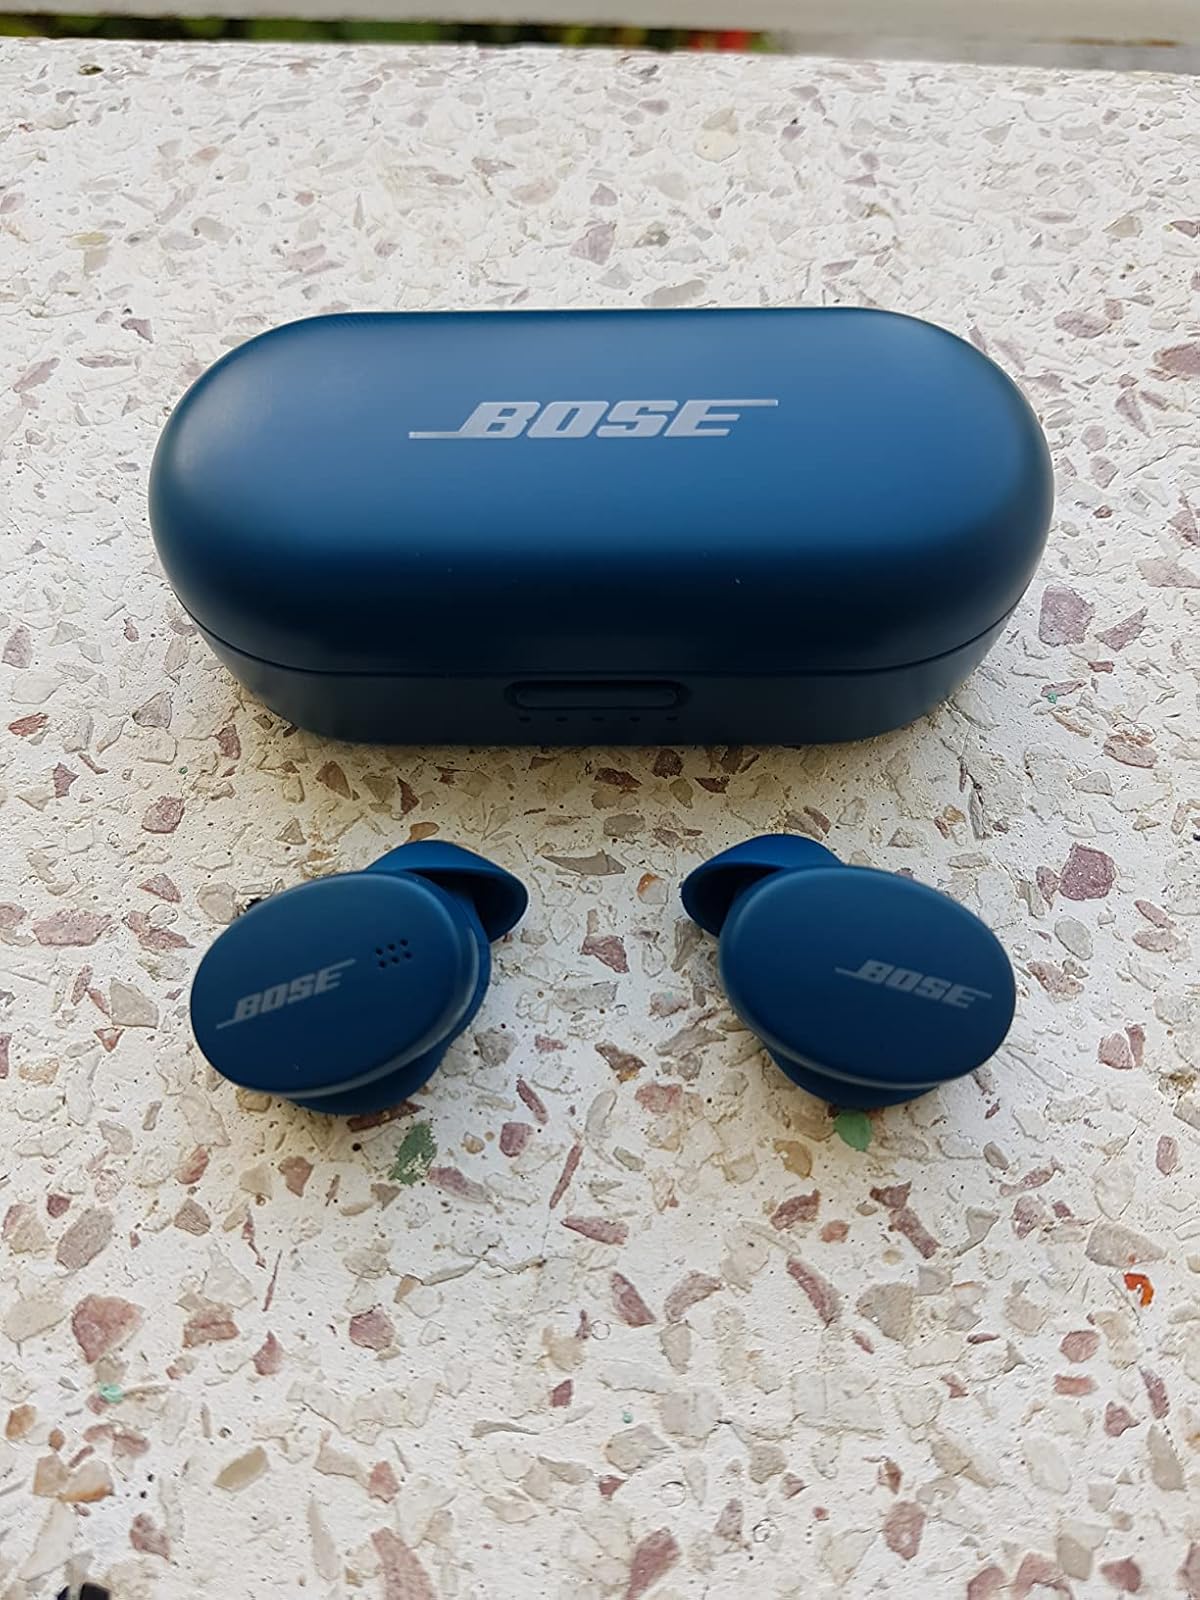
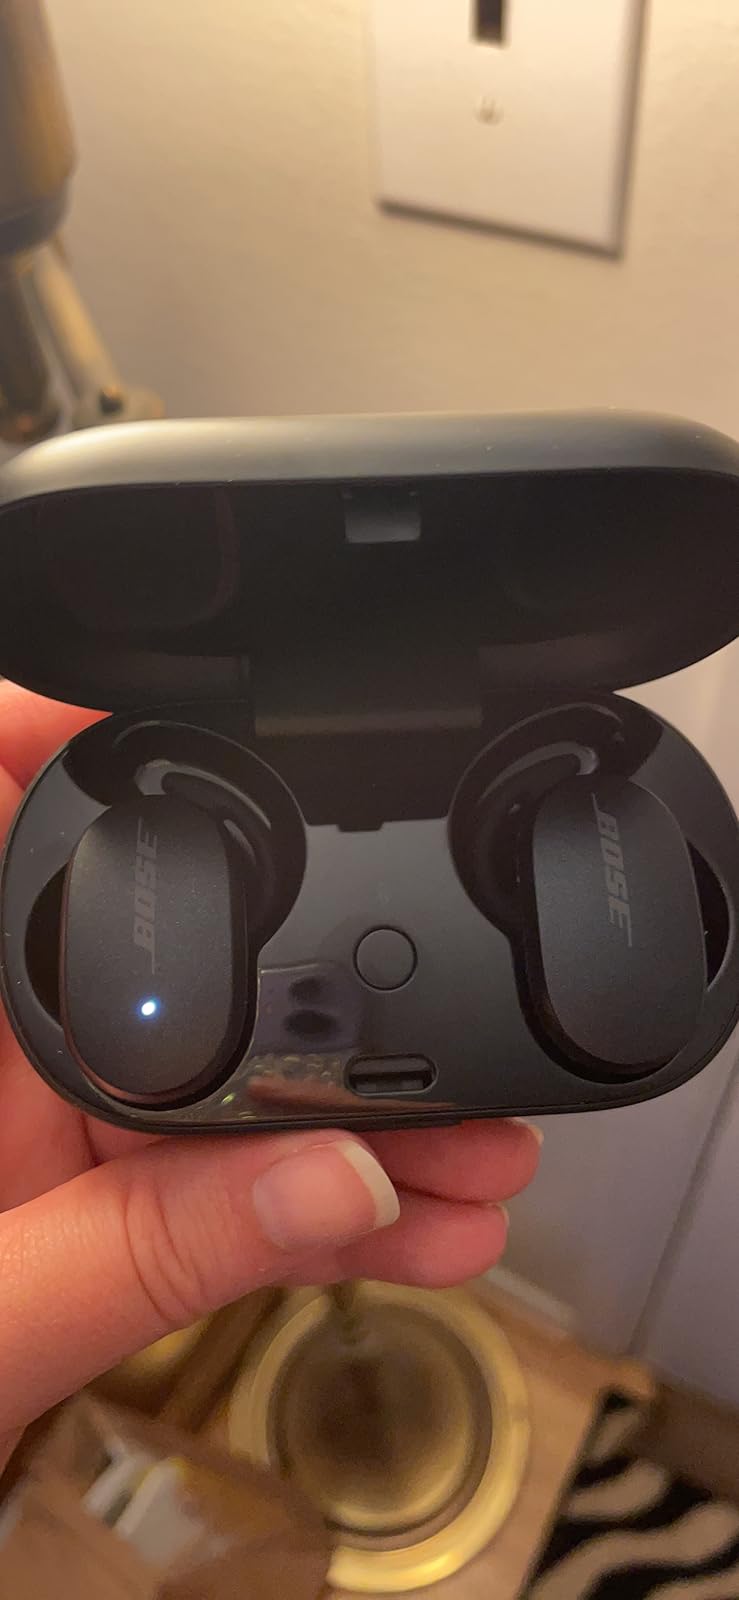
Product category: earbuds
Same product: no